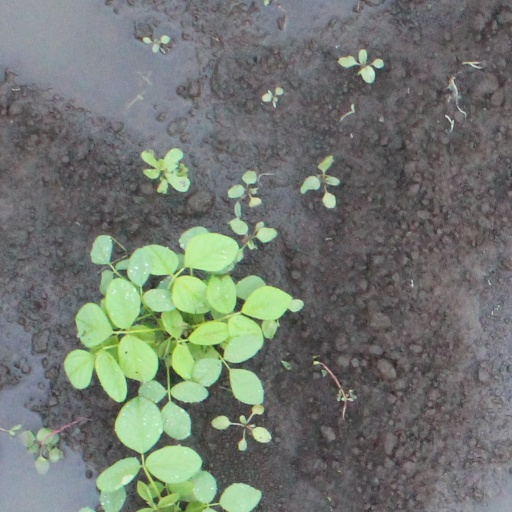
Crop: soybean